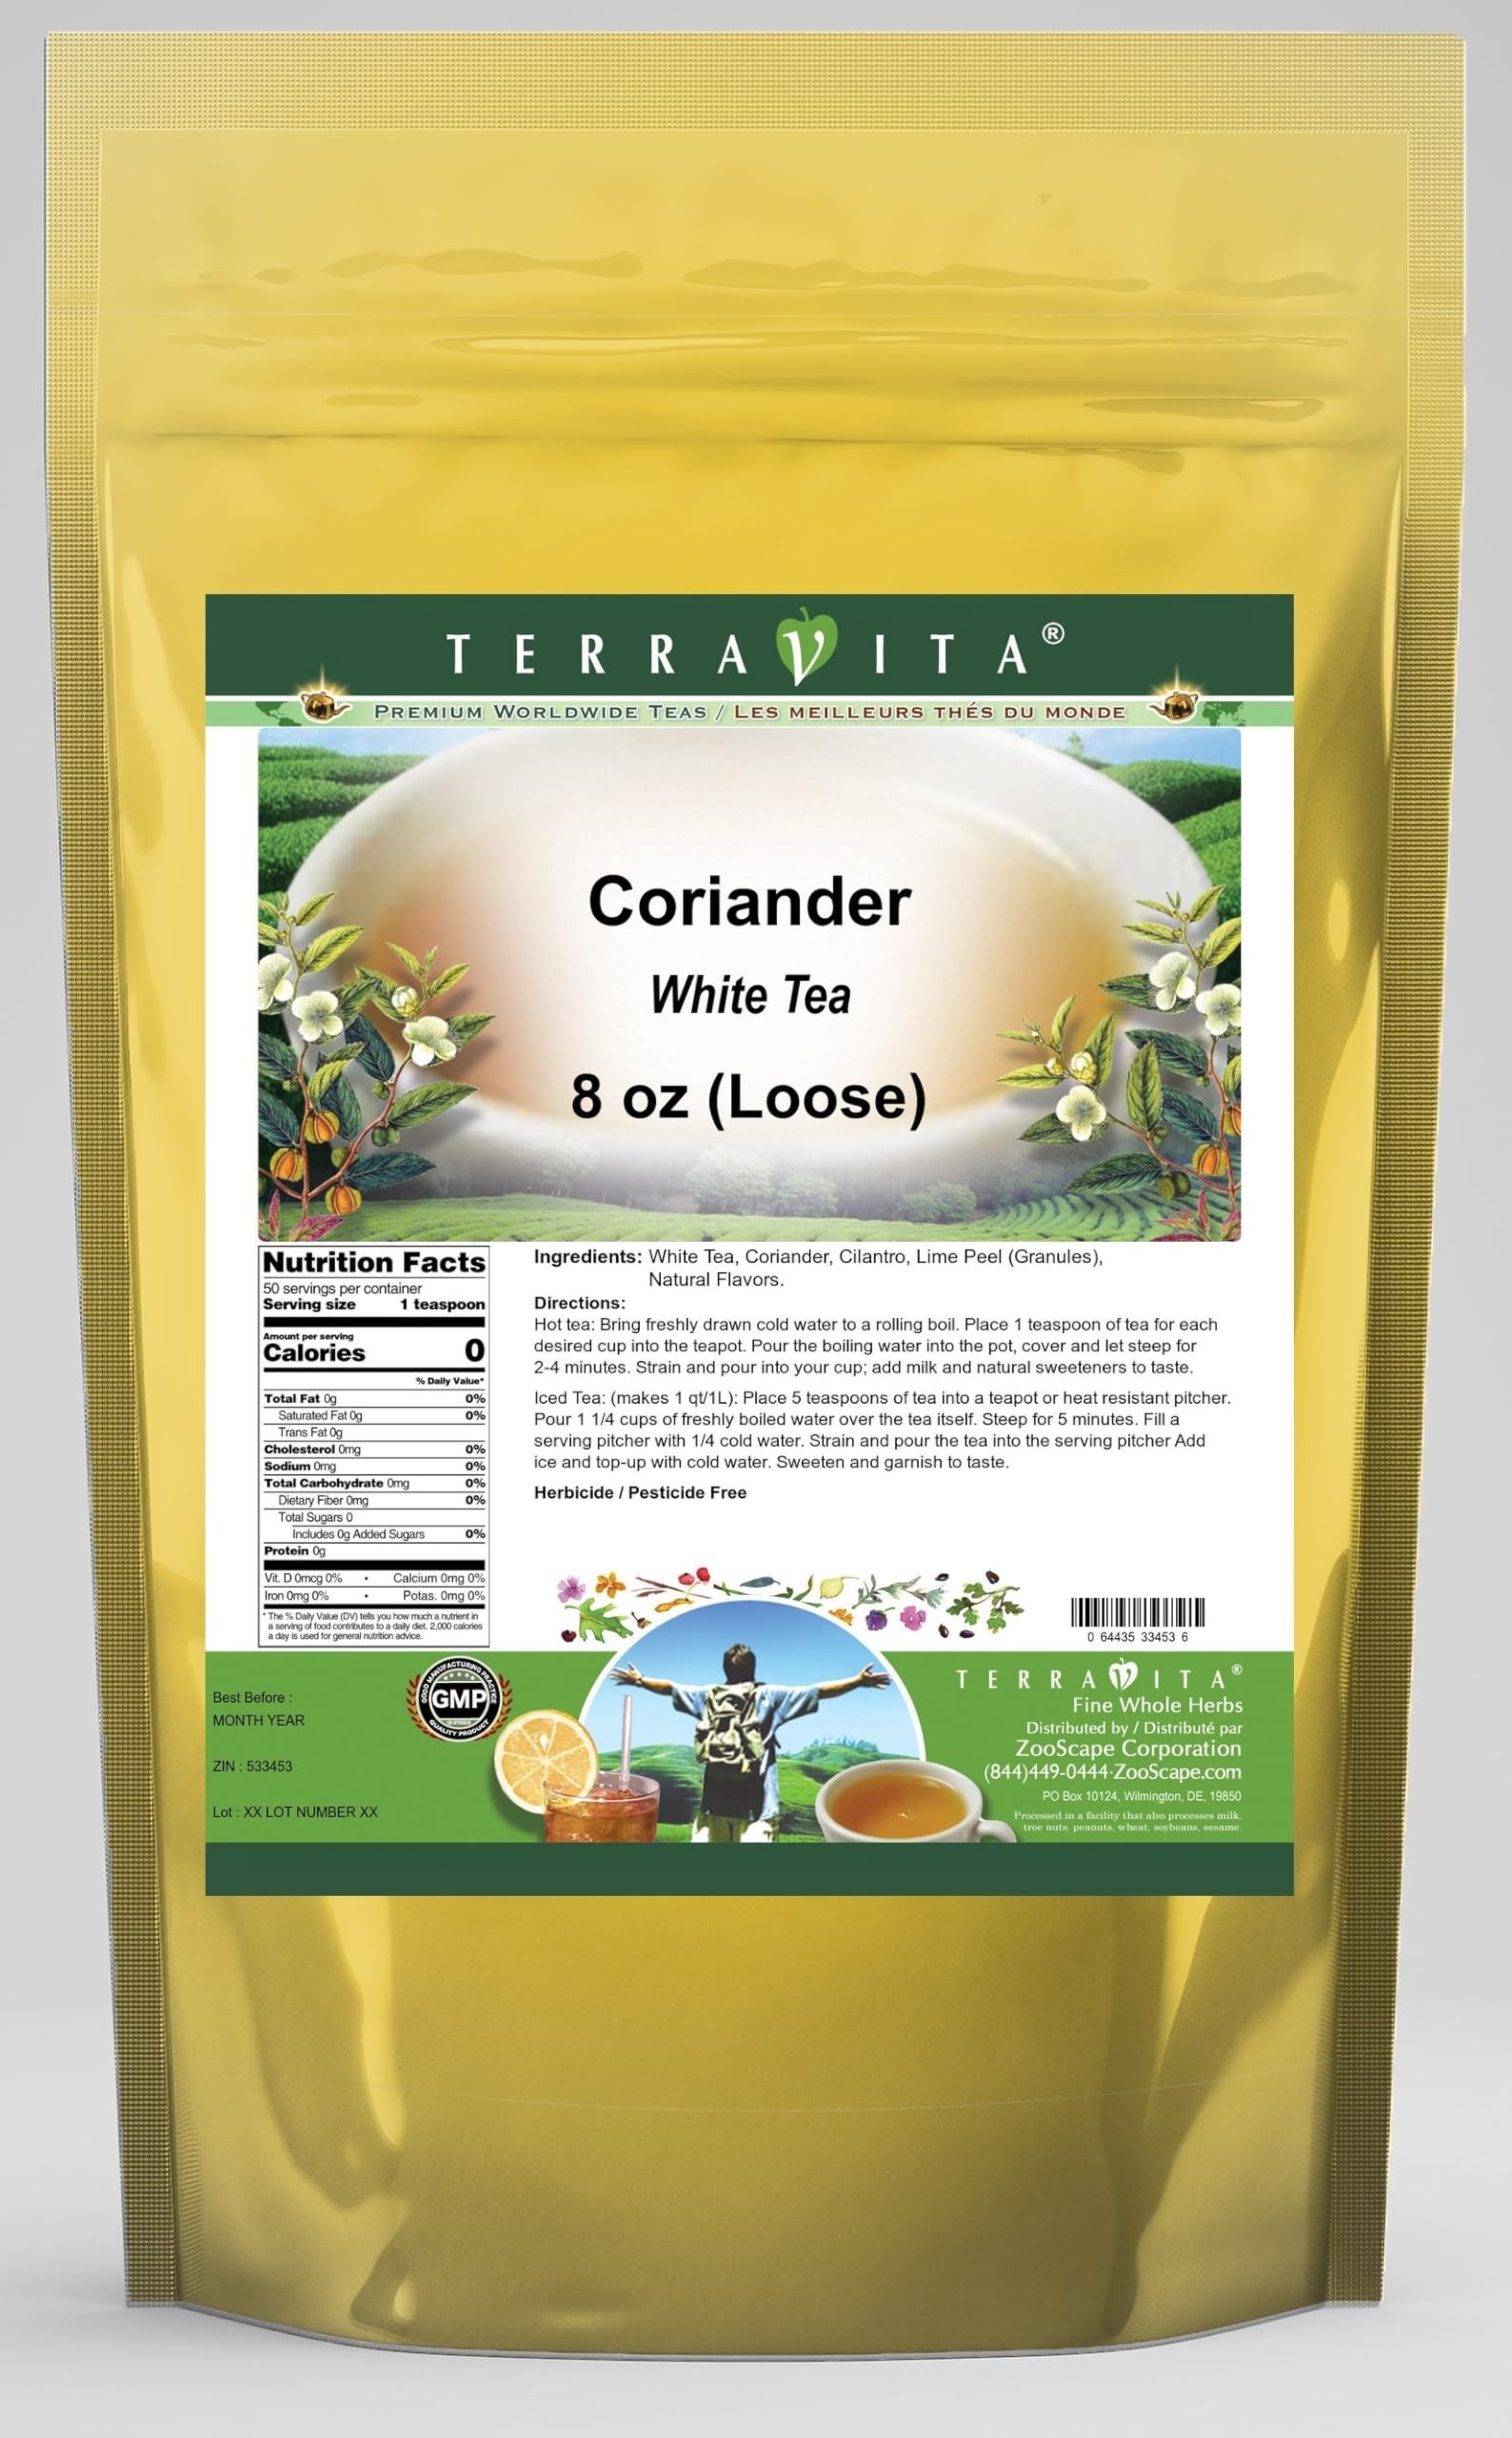
Item Name: Coriander White Tea (Loose) (8 oz, ZIN: 533453) - 2 Pack
Bullet Point 1: Our Coriander White Tea is a mouth-watering flavored White tea with Coriander, Cilantro and Lime Peel that you can enjoy all year round! The aroma and Coriander flavor is a delight! - Ingredients: White tea, Coriander, Cilantro, Lime Peel and Natural Coriander Flavor.
Bullet Point 2: No fillers.
Bullet Point 3: Manufacturer: TerraVita
Bullet Point 4: Size: 8 oz
Bullet Point 5: Loose Leaf White Tea - Packed in a convenient upright pouch!
Product Description: Our Coriander White Tea is a mouth-watering flavored White tea with Coriander, Cilantro and Lime Peel that you can enjoy all year round! The aroma and Coriander flavor is a delight! - Ingredients: White tea, Coriander, Cilantro, Lime Peel and Natural Coriander Flavor. - Hot tea brewing method: Bring freshly drawn cold water to a rolling boil. Place 1 teaspoon of tea for each desired cup into the teapot. Pour the boiling water into the pot, cover and let steep for 2-4 minutes. Strain and pour into your cup; add milk and natural sweeteners to taste. - Iced tea brewing method: (to make 1 liter/quart): Place 5 teaspoons of tea into a teapot or heat resistant pitcher. Pour 1 1/4 cups of freshly boiled water over the tea itself. Steep for 5 minutes. Fill a serving pitcher with 1/4 cold water. Strain and pour the tea into the serving pitcher Add ice and top-up with cold water. Sweeten and garnish to taste. - TerraVita is an exclusive line of premium-quality, natural source products that use only the finest, purest and most potent ingredients found around the world. TerraVita is hallmarked by the highest possible standards of purity, potency, stability and freshness. All of our products are prepared with the highest elements of quality control, from raw materials through the entire manufacturing process, up to and including the moment that the bottles or bags are sealed for freshness and shipped out to you. Our highest possible standards are certified by independent laboratories and backed by our personal guarantee. - TerraVita exists to meet and ensure your family's health and wellness without the harmful effects of chemicals and health products. We strive to make all of our products affordable and reliable and are constantly searching the market to maintain our affordability
Value: 16.0
Unit: Ounce

Price: 97.46